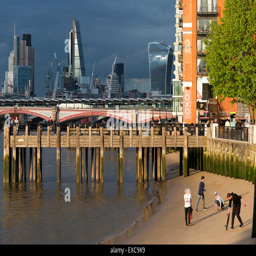
people playing on a beach